Messier 110

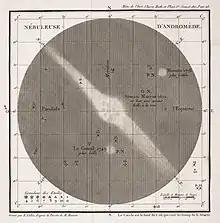
In this drawing by Charles Messier, satellite galaxy M110 appears at the upper right.

Charles Messier never included the galaxy in his list, but it was depicted by him, together with M32, on his drawing of "Nébuleuse D'Andromède", later known as the Andromeda Galaxy. A label of the drawing indicates that Messier first saw the object in 1773. M110 was independently discovered by Caroline Herschel on August 27, 1783; her brother William Herschel described her discovery in 1785. The suggestion to assign the galaxy a Messier number was made by Kenneth Glyn Jones in 1967, making it the last member of the Messier List.